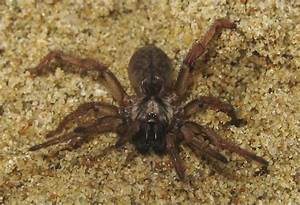
Label: spider